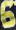
Number: 6